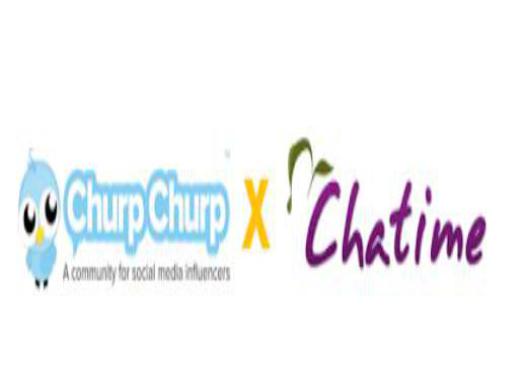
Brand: chatime
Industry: Food